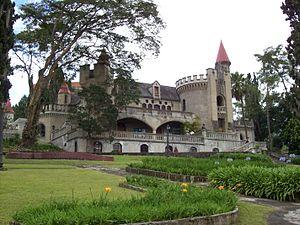
Cette page recense les principaux musées de Colombie.
La Colombie, en forme longue la république de Colombie est une république constitutionnelle unitaire comprenant 32 départements. Le pays est situé dans le Nord-Ouest de l'Amérique du Sud ; il est bordé à l'ouest par l'océan Pacifique, au nord-ouest par le Panama, au nord par la mer des Caraïbes, au nord-est par le Venezuela, au sud-est par le Brésil, au sud par le Pérou et au sud-ouest par l'Équateur. La Colombie est le 26ᵉ plus grand pays par sa superficie et le 4ᵉ en Amérique du Sud. Avec plus de 49 millions d'habitants, la Colombie est le 28ᵉ pays le plus peuplé du monde et le 2ᵉ de tous les pays de langue espagnole après le Mexique. La Colombie est une moyenne puissance, la 4ᵉ plus grande économie d'Amérique latine, et la 3ᵉ en Amérique du Sud. La production de café, de fleurs, d'émeraudes, de charbon et de pétrole forme le principal secteur de l'économie colombienne.
Le musée El Castillo est un musée situé à Medellín, en Colombie. Il offre des expositions permanentes d'objets en porcelaine et cristal, vitraux, antiquités, peintures, sculptures, etc.